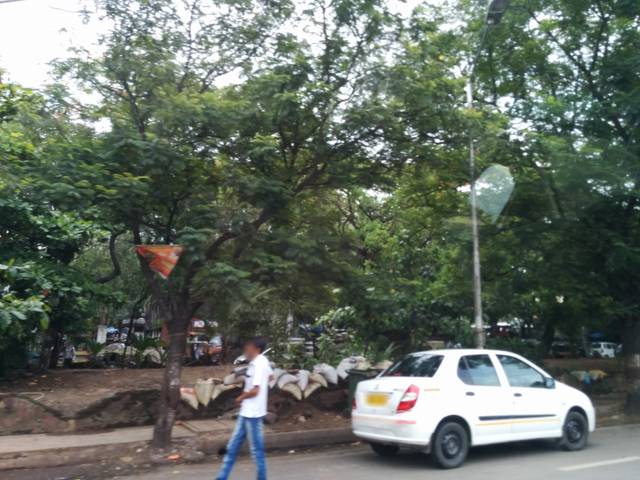
Region: India
Coordinates: 19.192, 72.963